Sydney G. Gumpertz

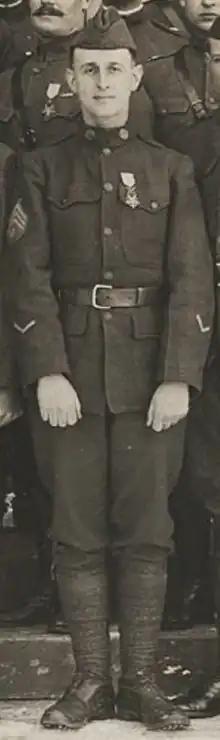
Medal of Honor recipient

Sydney Gustave Gumpertz (October 24, 1879 – February 16, 1971) was a United States Army First Sergeant and recipient to the highest military decoration for valor in combat — the Medal of Honor — during World War I.